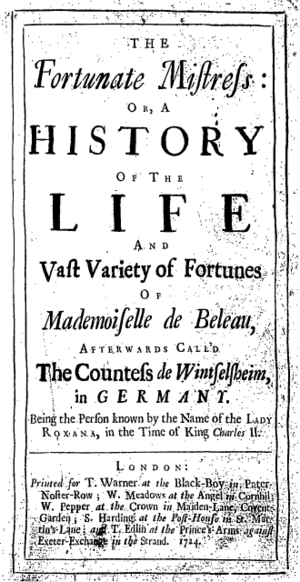
Publié en 1724, Lady Roxana ou l'Heureuse Catin est le dernier roman de Daniel Defoe, le deuxième dont le narrateur est une femme qui écrit l'histoire de sa vie. Deux années plus tôt, Moll Flanders racontait les aventures d'une orpheline qui refuse que sa condition sociale l'oblige à n'être qu'une servante alors qu'elle veut devenir une grande dame, ce qui la conduit, après le mensonge, la prostitution, le vol, la prison et la déportation, à la richesse et la respectabilité. Sa mise en cause de la société qui, par l'incurie de l'organisation politique, l'a poussée à la délinquance, est partagée par Roxana qui regrette elle aussi que les femmes aient si peu de latitude pour gérer leur vie. Abandonnée par son mari qui a dilapidé sa fortune et la laisse seule avec cinq enfants, elle n'a d'autre solution que de se séparer d'eux et de devenir la maîtresse d'un homme riche, puis d'un prince étranger. Grâce aux dons de ses amants, elle accumule une vaste fortune et revient en femme d'affaires, refusant tout mari, se conduisant comme nulle autre femme à son époque. Le pouvoir que confère l'argent l'enivre et plus rien ne la retient.